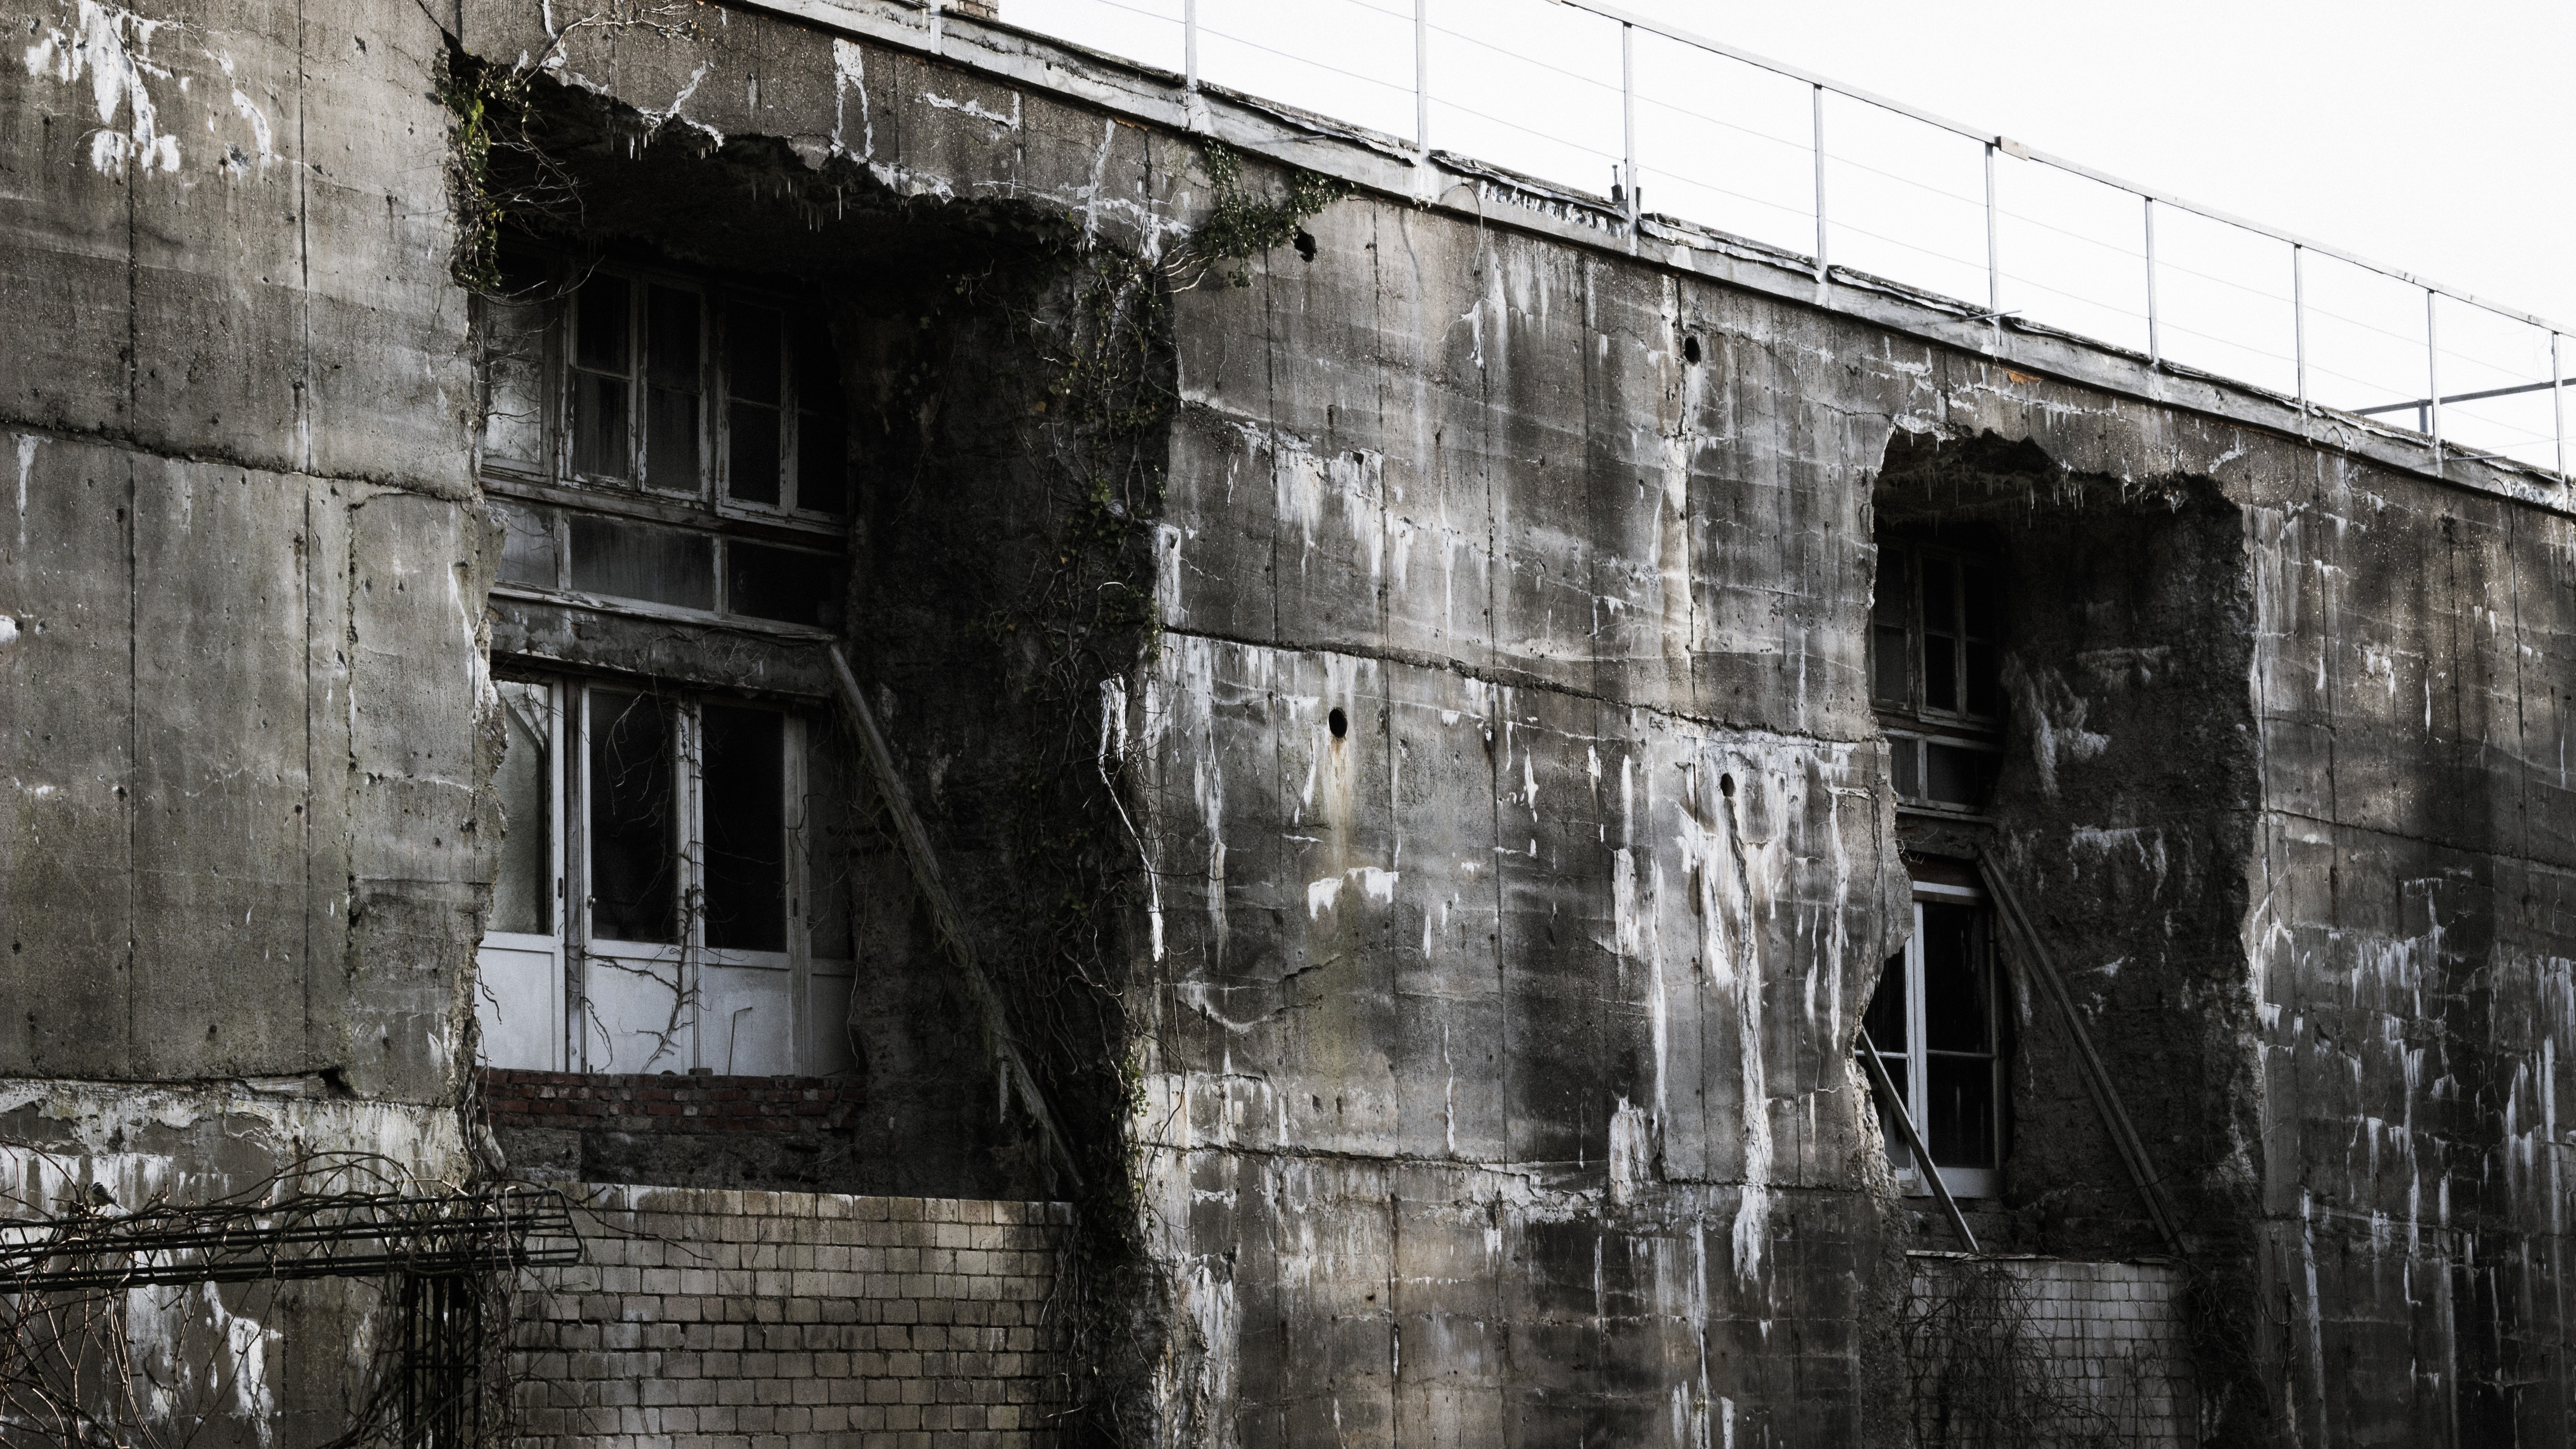
architecture, street, house, building, old, alley, wall, broken, facade, factory, industry, decay, ruin, concrete, destroyed, weathered, war, ruins, destruction, leave, bunker, urban area